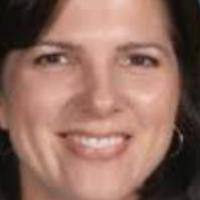
Age group: age 31-40